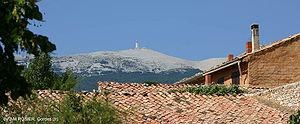
La communauté d'agglomération Ventoux-Comtat Venaissin ou COVE est un établissement public de coopération intercommunale regroupant 25 communes autour de Carpentras en Vaucluse.
Flassan est une commune française située dans le département de Vaucluse, en région Provence-Alpes-Côte d'Azur.